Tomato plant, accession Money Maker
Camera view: vertical (180 deg); turntable rotation: 240 degrees
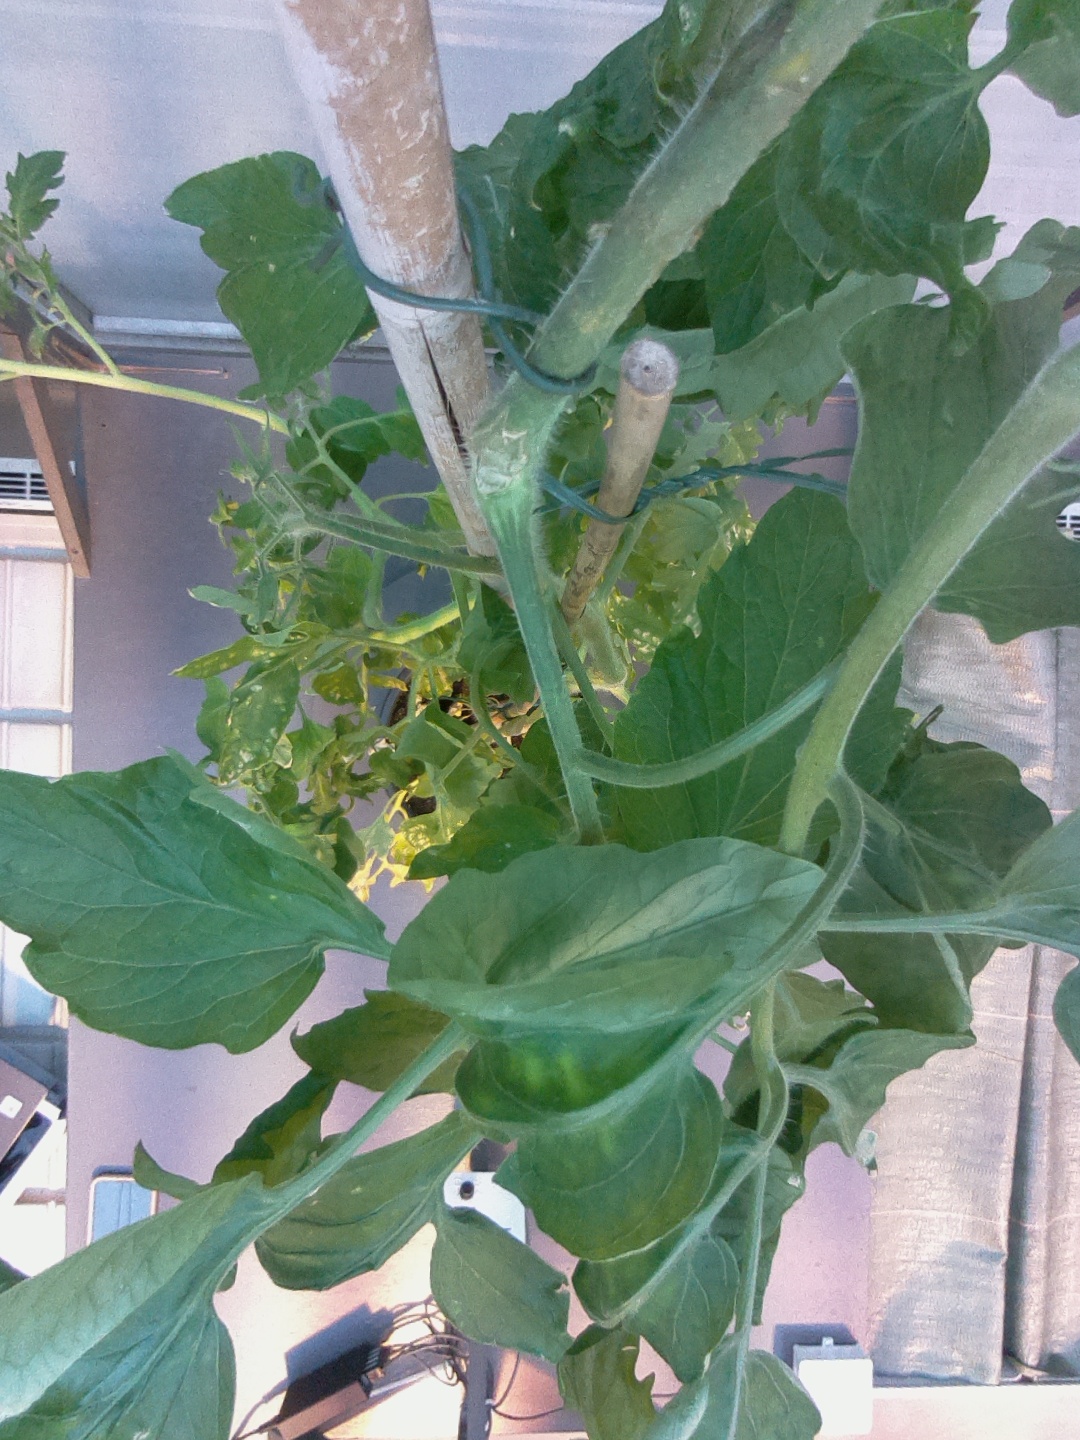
BBCH growth stage 73: 30%-40% of final fruit size